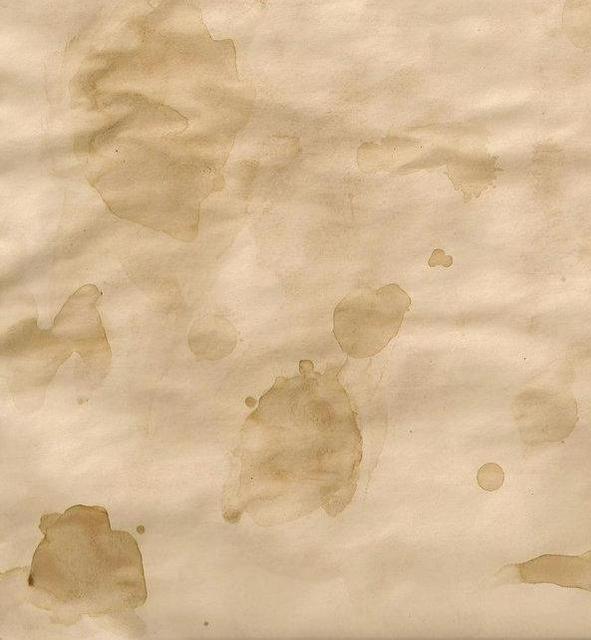
Texture: stained